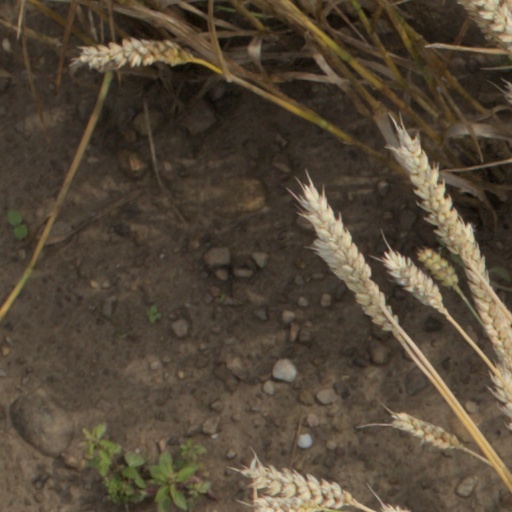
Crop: wheat